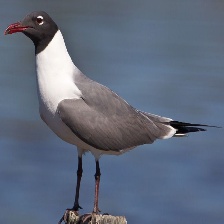
Species: LAUGHING GULL
Scientific name: LEUCOPHAEUS ATRICILLA